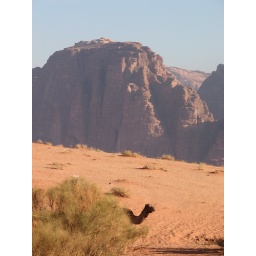
A camel looking out over the red sand in Wadi Rum, Jordan